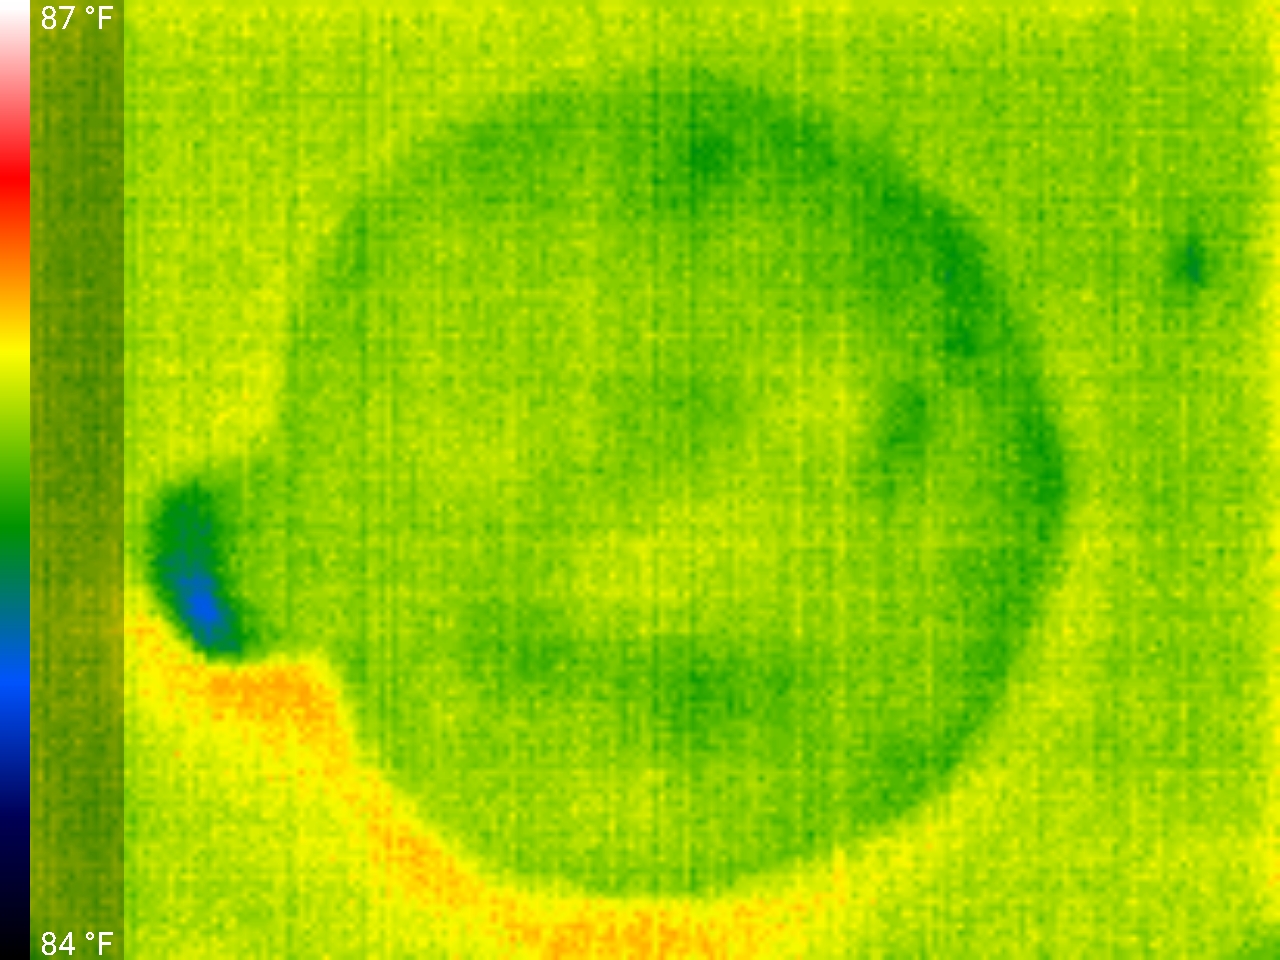
Label: No Defect